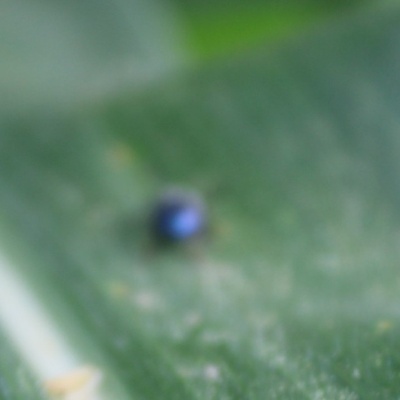
Crop: Maize
Condition: leaf beetle